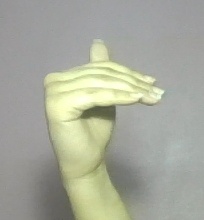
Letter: khaa